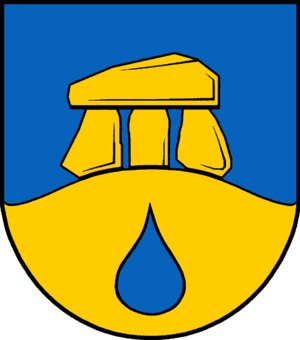
Tarbek est une petite commune allemande du Schleswig-Holstein, située dans l'arrondissement de Segeberg, à 15 kilomètres au nord de la ville de Bad Segeberg. Tarbek est la commune la moins peuplée des huit communes de l'Amt Bornhöved dont le siège est à Trappenkamp.